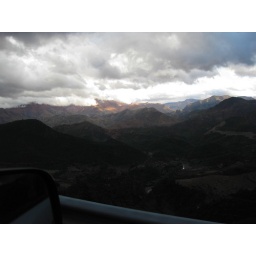
A quick pic from the car trough the Atlas mountain range in a rainy afternoon.